Vaisala

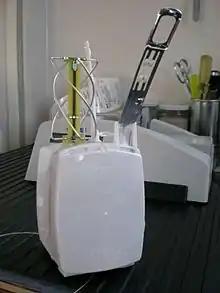
A GPS sonde (RS92), approx 220 × 80 × 75 mm (8.7 × 3.1 × 3 in)

Vaisala originated in the 1930s when Professor Vilho Väisälä (1889–1969), Vaisala's founder and long-time managing director, invented some of the operating principles of a radiosonde. He sent the first Finnish radiosonde aloft in December 1931. After the first sounding, Väisälä continued with further development and tests until a radiosonde could be brought into production and deliveries started in 1936. From the very start, Vaisala was an international business, exporting 95 percent of the production. As the Vaisala radiosonde became internationally renowned, the demand for them increased. In 1944, Prof. Väisälä established a company called "Mittari" Oy ("Gauge Incorporated") and set up manufacturing facilities for radiosonde systems. The first sounding system included a semi-automatic radiosonde receiver, a calibration device, and a ground check set. The company employed 13 people at the time. Later, in 1955, the name of Mittari was changed to Vaisala.